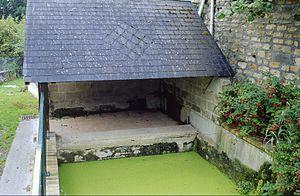
Lavoir de Ouffières au hameau de Neumer
Ouffières est une commune française, située dans le département du Calvados en région Normandie, peuplée de 189 habitants.